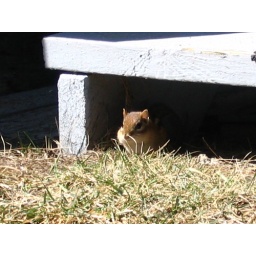
He added another hole in the flower bed adjacent to the house this year